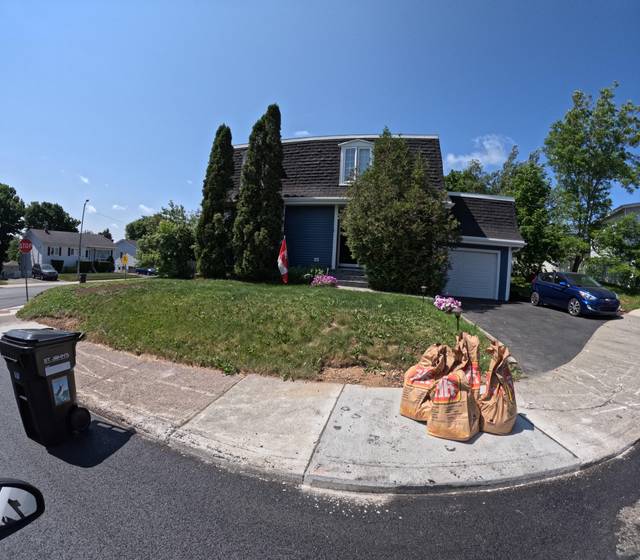
Region: Canada
Coordinates: 47.527, -52.768